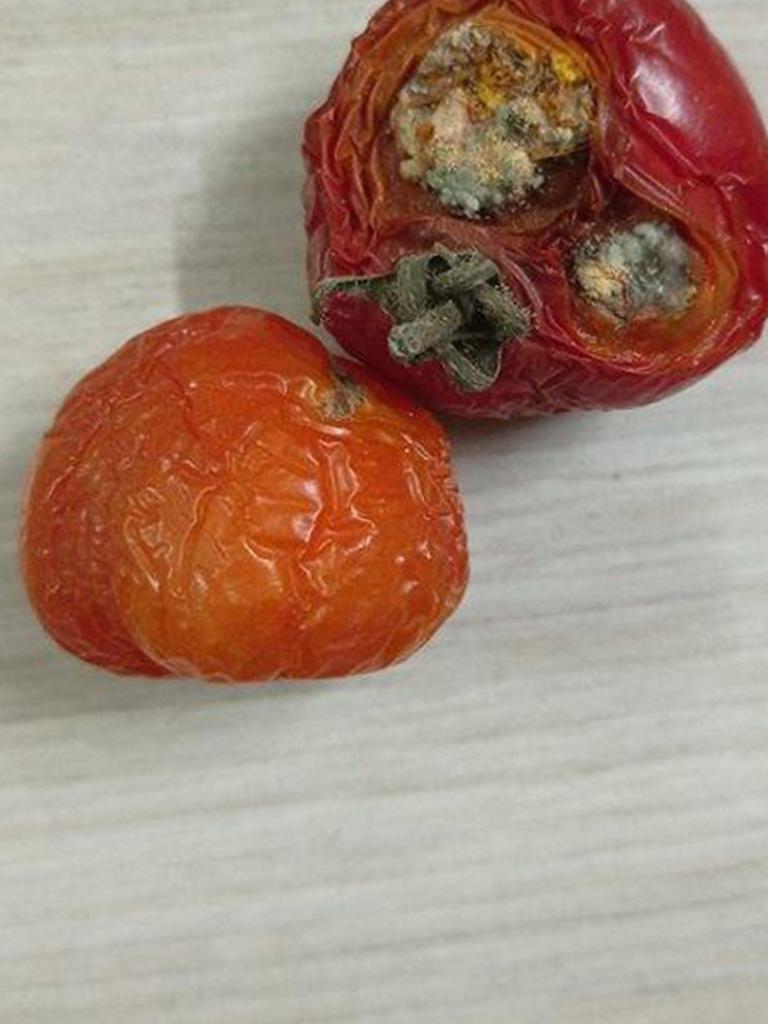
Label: Rotten